Cort Adeler House

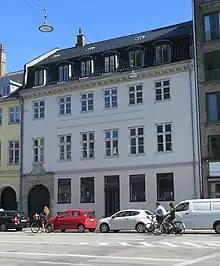
The building, viewed from across the street

The priest and philanthropist Carl Johan Visby (1801–1871) was a resident in the building from 1831 until 1844. The military officer N. C. Lunding (1795–1871) had his home in the building from 1835 until 1842. He would later command the Danish troops in Fredericia in the war against Germany in 1848. The zoologist H. N. Krøyer (1799–1870) lived in the building from 1840 to 1842.